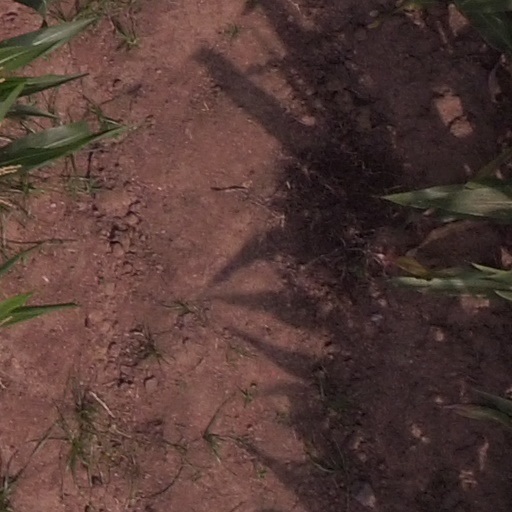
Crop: maize; corn